Bo Andersson (footballer)

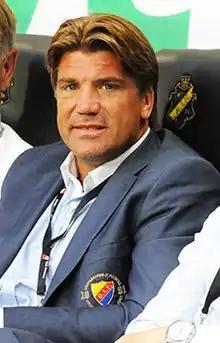

Bo Magnus Andersson (born 26 August 1968), known as "Bosse" Andersson, or simply "Super-Bosse" is a Swedish businessman and former professional footballer who played as a forward. He is director of sports at Djurgårdens IF.